Benacus griseus

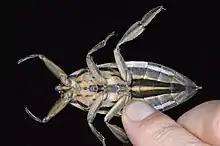
Ventral photo illustrating dark stripes

Adults reach lengths of 47–64 mm, making them one of the largest aquatic insect species found in eastern North America.